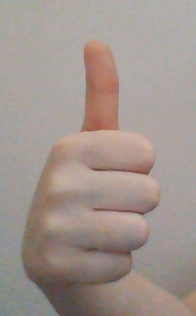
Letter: aleff